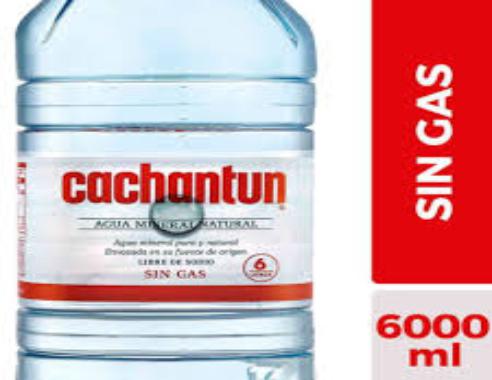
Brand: Cachantun
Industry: Food